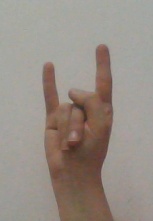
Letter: la